A Lecture on Camouflage

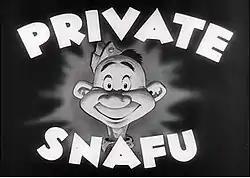

A Lecture on Camouflage is a 1944 American animated film directed by Chuck Jones, a Private Snafu cartoon short made for the troops during World War II.